Ozias Thurston Linley

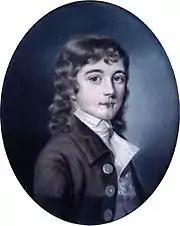
Ozias as a boy (attributed to Thomas Lawrence)

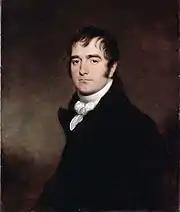
Ozias as an adult, dressed as a canon, by Archer James Oliver.

Ozias Thurston Linley (1765–1831) was one of seven musical siblings born to the composer Thomas Linley the elder and his wife Mary Johnson.